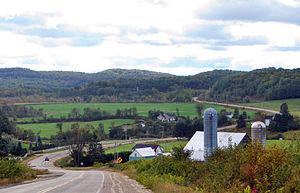
Chénéville est une municipalité du Québec faisant partie des collectivités locales disposant chacune d'entre elles, d'une autonomie singulière sous la direction du gouvernement du Québec. Elle devient une municipalité a part entier en 1903. Elle est située non loin de Papineauville.
La route 315 est une route régionale québécoise située sur la rive nord du fleuve Saint-Laurent. Elle dessert la région administrative de l'Outaouais.